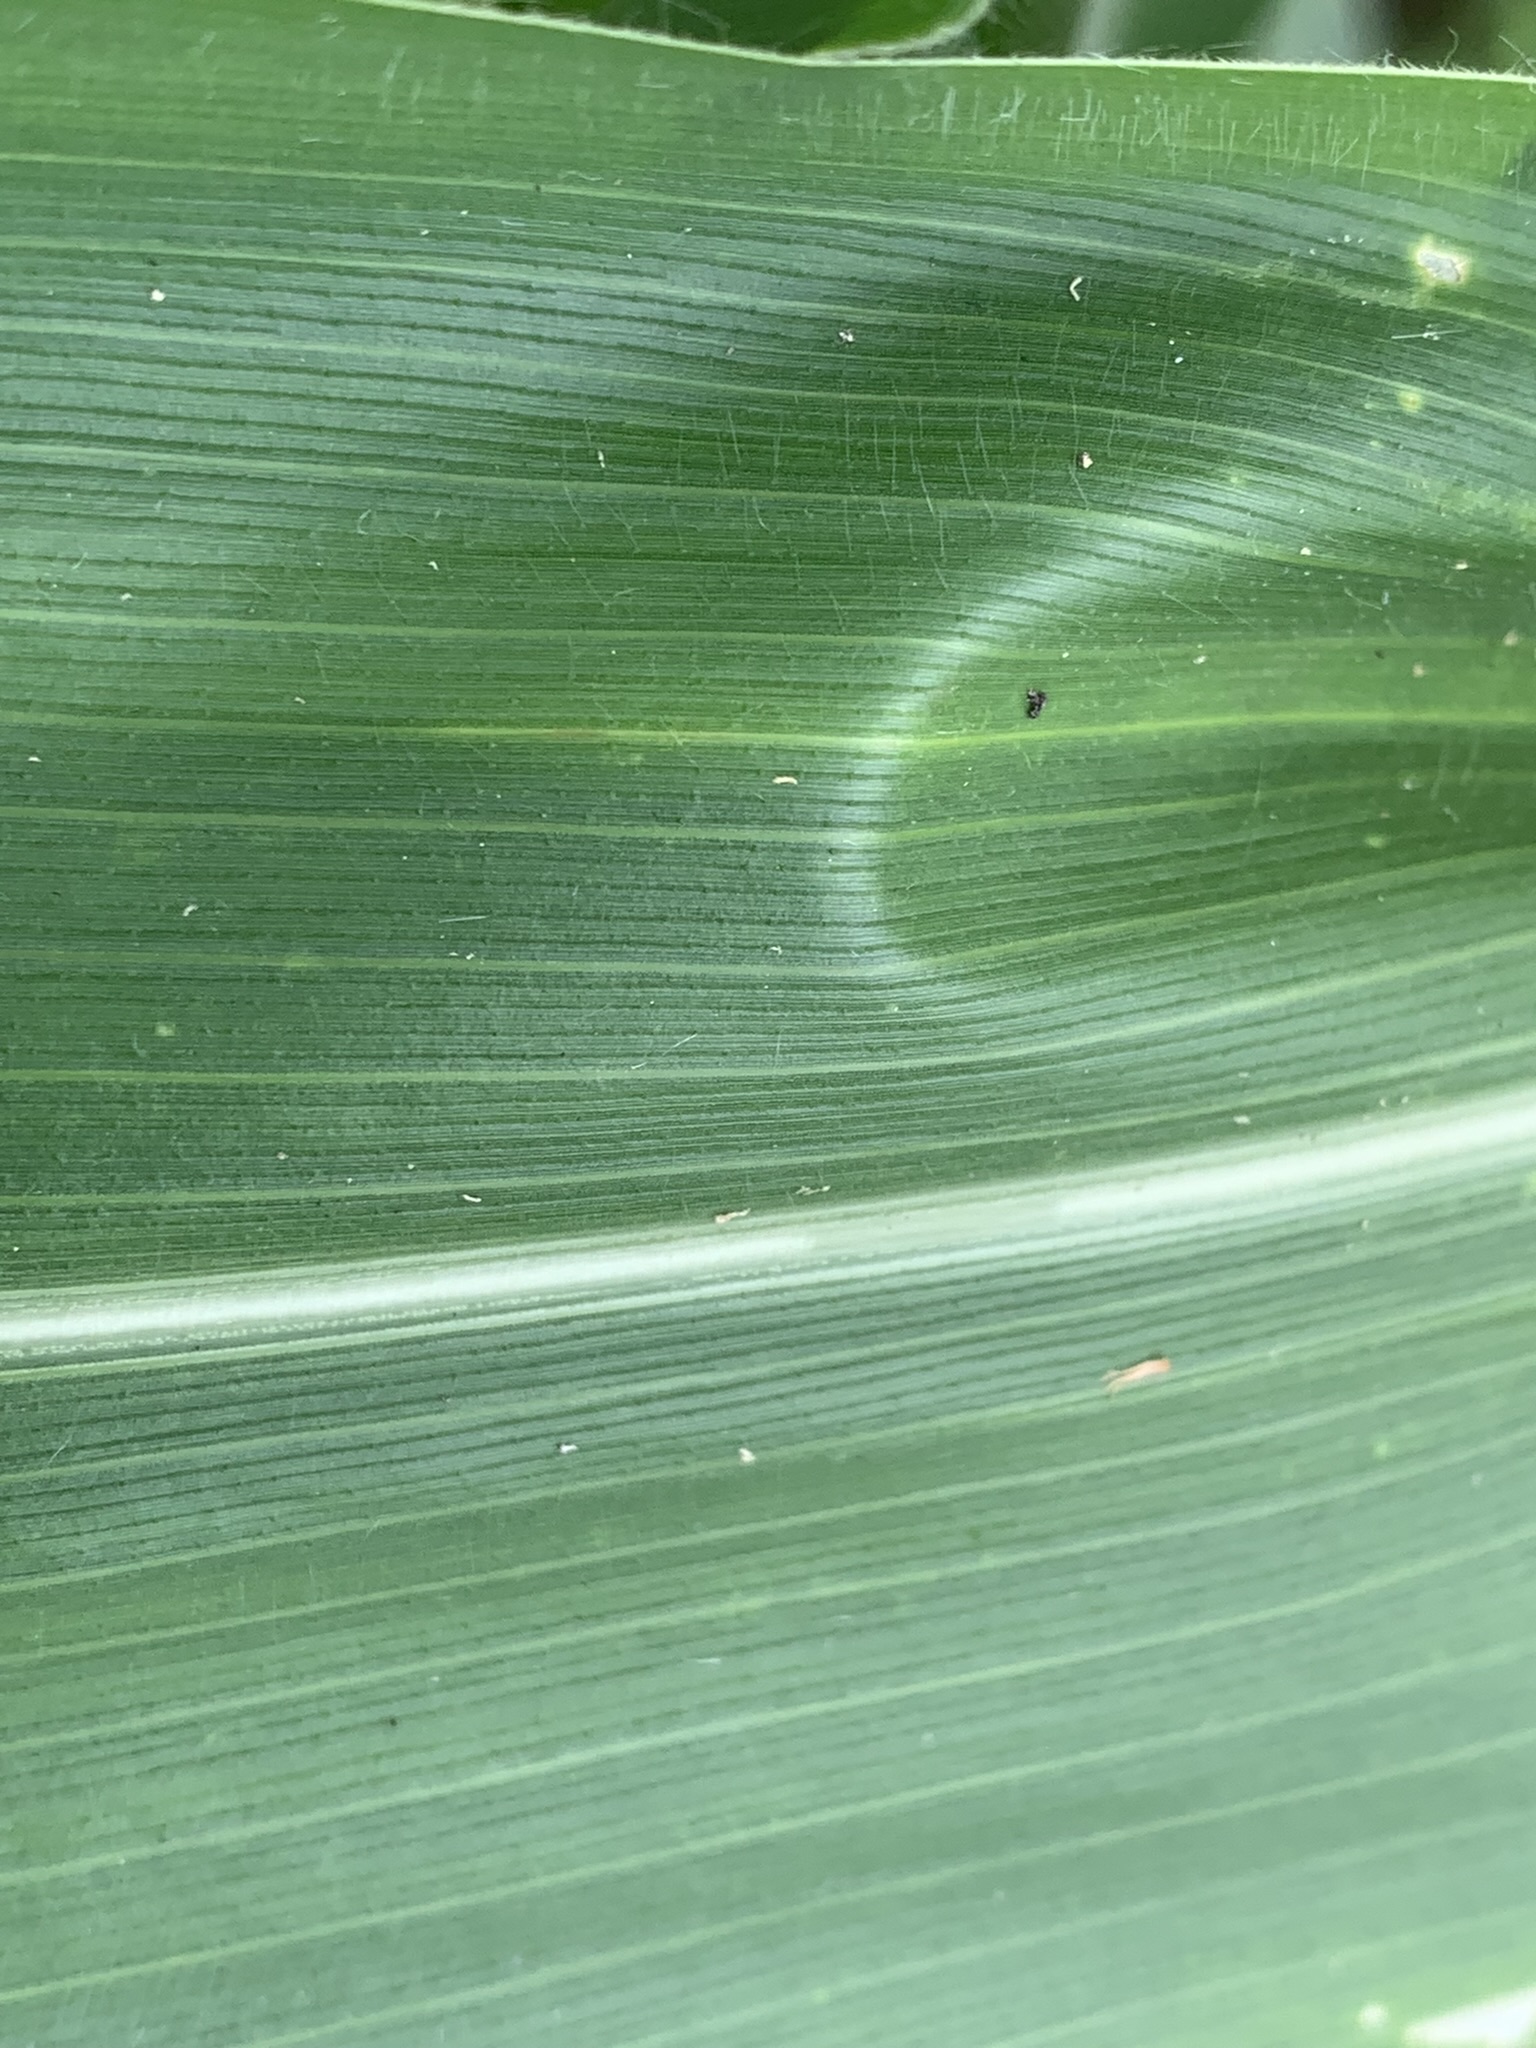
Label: Healthy